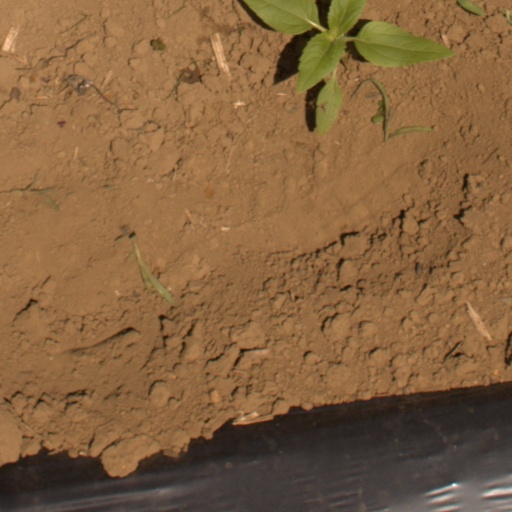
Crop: Jerusalem artichoke